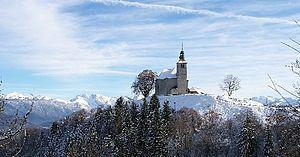
L'église,sur son promontoire rocheux
Mont-Saxonnex est une commune française située dans le département de la Haute-Savoie, en région Auvergne-Rhône-Alpes.